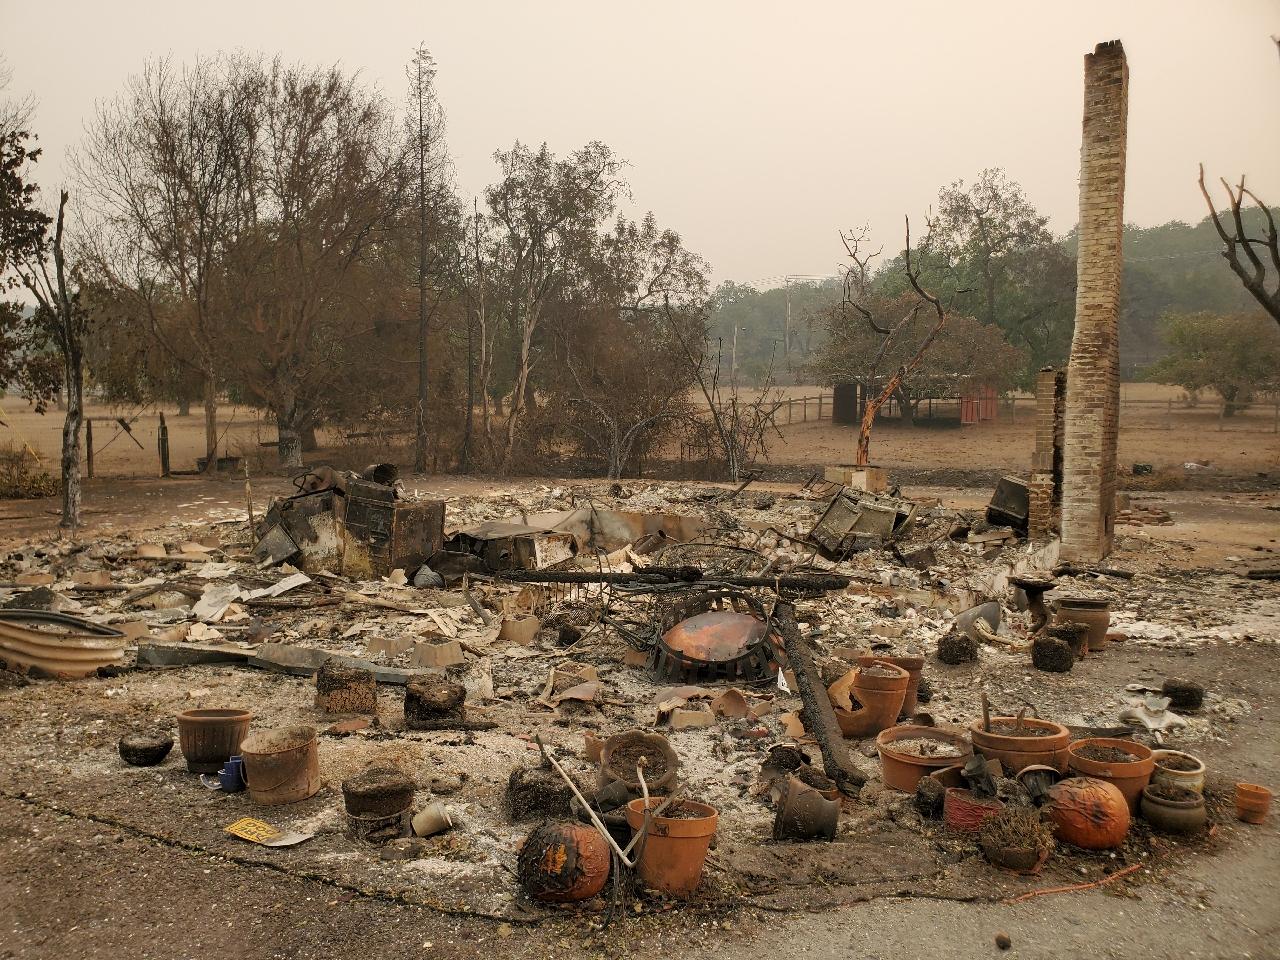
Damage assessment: destroyed